Integration of Normandy into the royal domain of the Kingdom of France

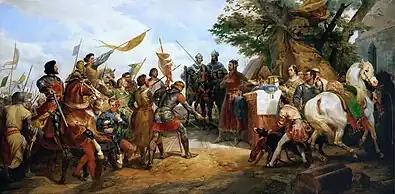
"The Battle of Bouvines" by Horace Vernet, 1827.

The final campaign for the conquest of Normandy began on 2 May 1204, with the conquests, in the space of a few days, of Pont-de-l'Arche, Roche-Orival, Le Neubourg, Moulineaux, and Montfort-sur-Risle. Having postponed the conquests of Rouen, Arques, and Verneuil, the King of France had Argentan delivered to him on May 7 by its defender, the Flemish Roger de Gouy. Falaise then fell after a swift seven-day siege, and Caen also fell with virtually no fighting. William Crassus, seneschal of Normandy, takes refuge in Rouen. Philip Augustus pursued him to lay siege to Rouen towards the end of May. At the same time, the Bretons, intent on avenging Arthur's death, attacked the Avranchin region to the west. Taking advantage of the favorable tide, they first conquered Mont-Saint-Michel by fire. They joined forces with the French armies at Caen, before conquering the rest of Avranchin and then Cotentin.